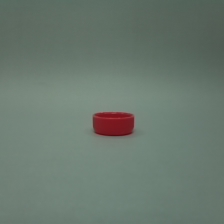
Color: red/orange/pink/fuchsia/brown
Cap type: standard cap